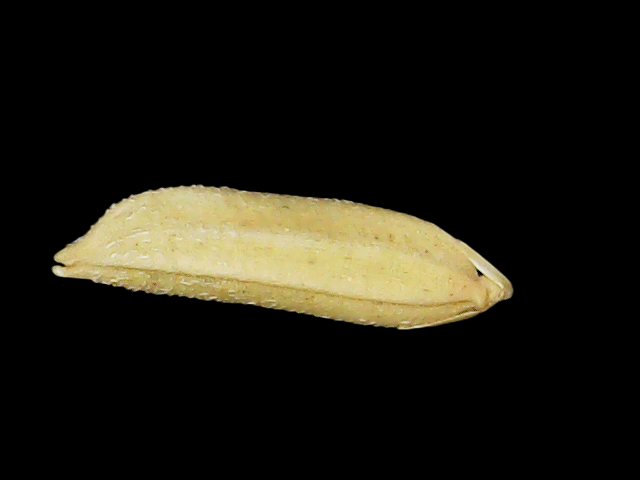
Rice variety: Binadhan26